26 (number)

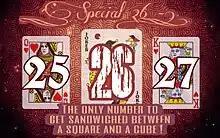
Poster designed to depict the speciality of the number 26

Twenty-six is a repdigit in bases three (222) and twelve (22).